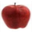
Label: apple